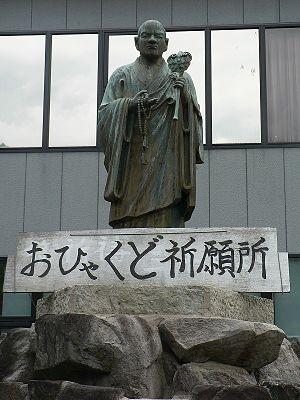
Gyōki ou Gyōgi, né en 668 dans le district d’Ōtori de la province de Kawachi et mort en 749, était un moine bouddhique japonais, figure importante du bouddhisme à l’époque de Nara. Il consacra sa vie à prêcher auprès du peuple dans les campagnes et à engager de nombreux travaux de construction et d’assistance aux nécessiteux, comme des hôpitaux ou des systèmes d’irrigation, mais aussi des ponts et des routes. Sa vie correspondait ainsi à l’époque où le bouddhisme, religion arrivée au Japon au VIᵉ siècle, commençait à se répandre parmi le peuple. Si les prêches publics de Gyōki furent au début interdits par la cour en accord avec les codes monachiques, l’attitude du gouvernement impérial changea devant la popularité importante du moine. Deux ans après sa mort, la cour jugea qu’il s’agissait d’un bodhisattva, et il est honoré comme tel au Japon.